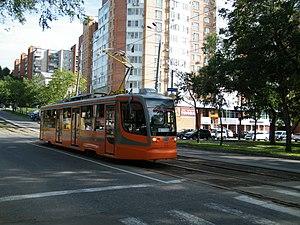
Le tramway de Khabarovsk est le réseau de tramways de la ville de Khabarovsk, capitale administrative du kraï de Khabarovsk, en Russie. Le réseau est composé de neuf lignes. Il a été officiellement mis en service le 5 novembre 1956.